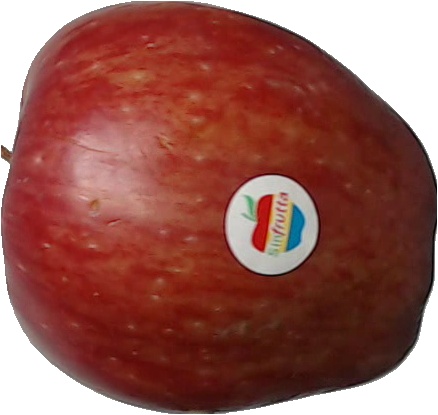
Label: apple_red_1